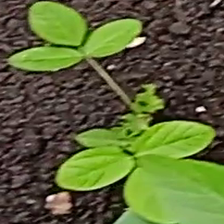
Weed species: Asian_Pigeonwings_(Clitoria Ternatea)